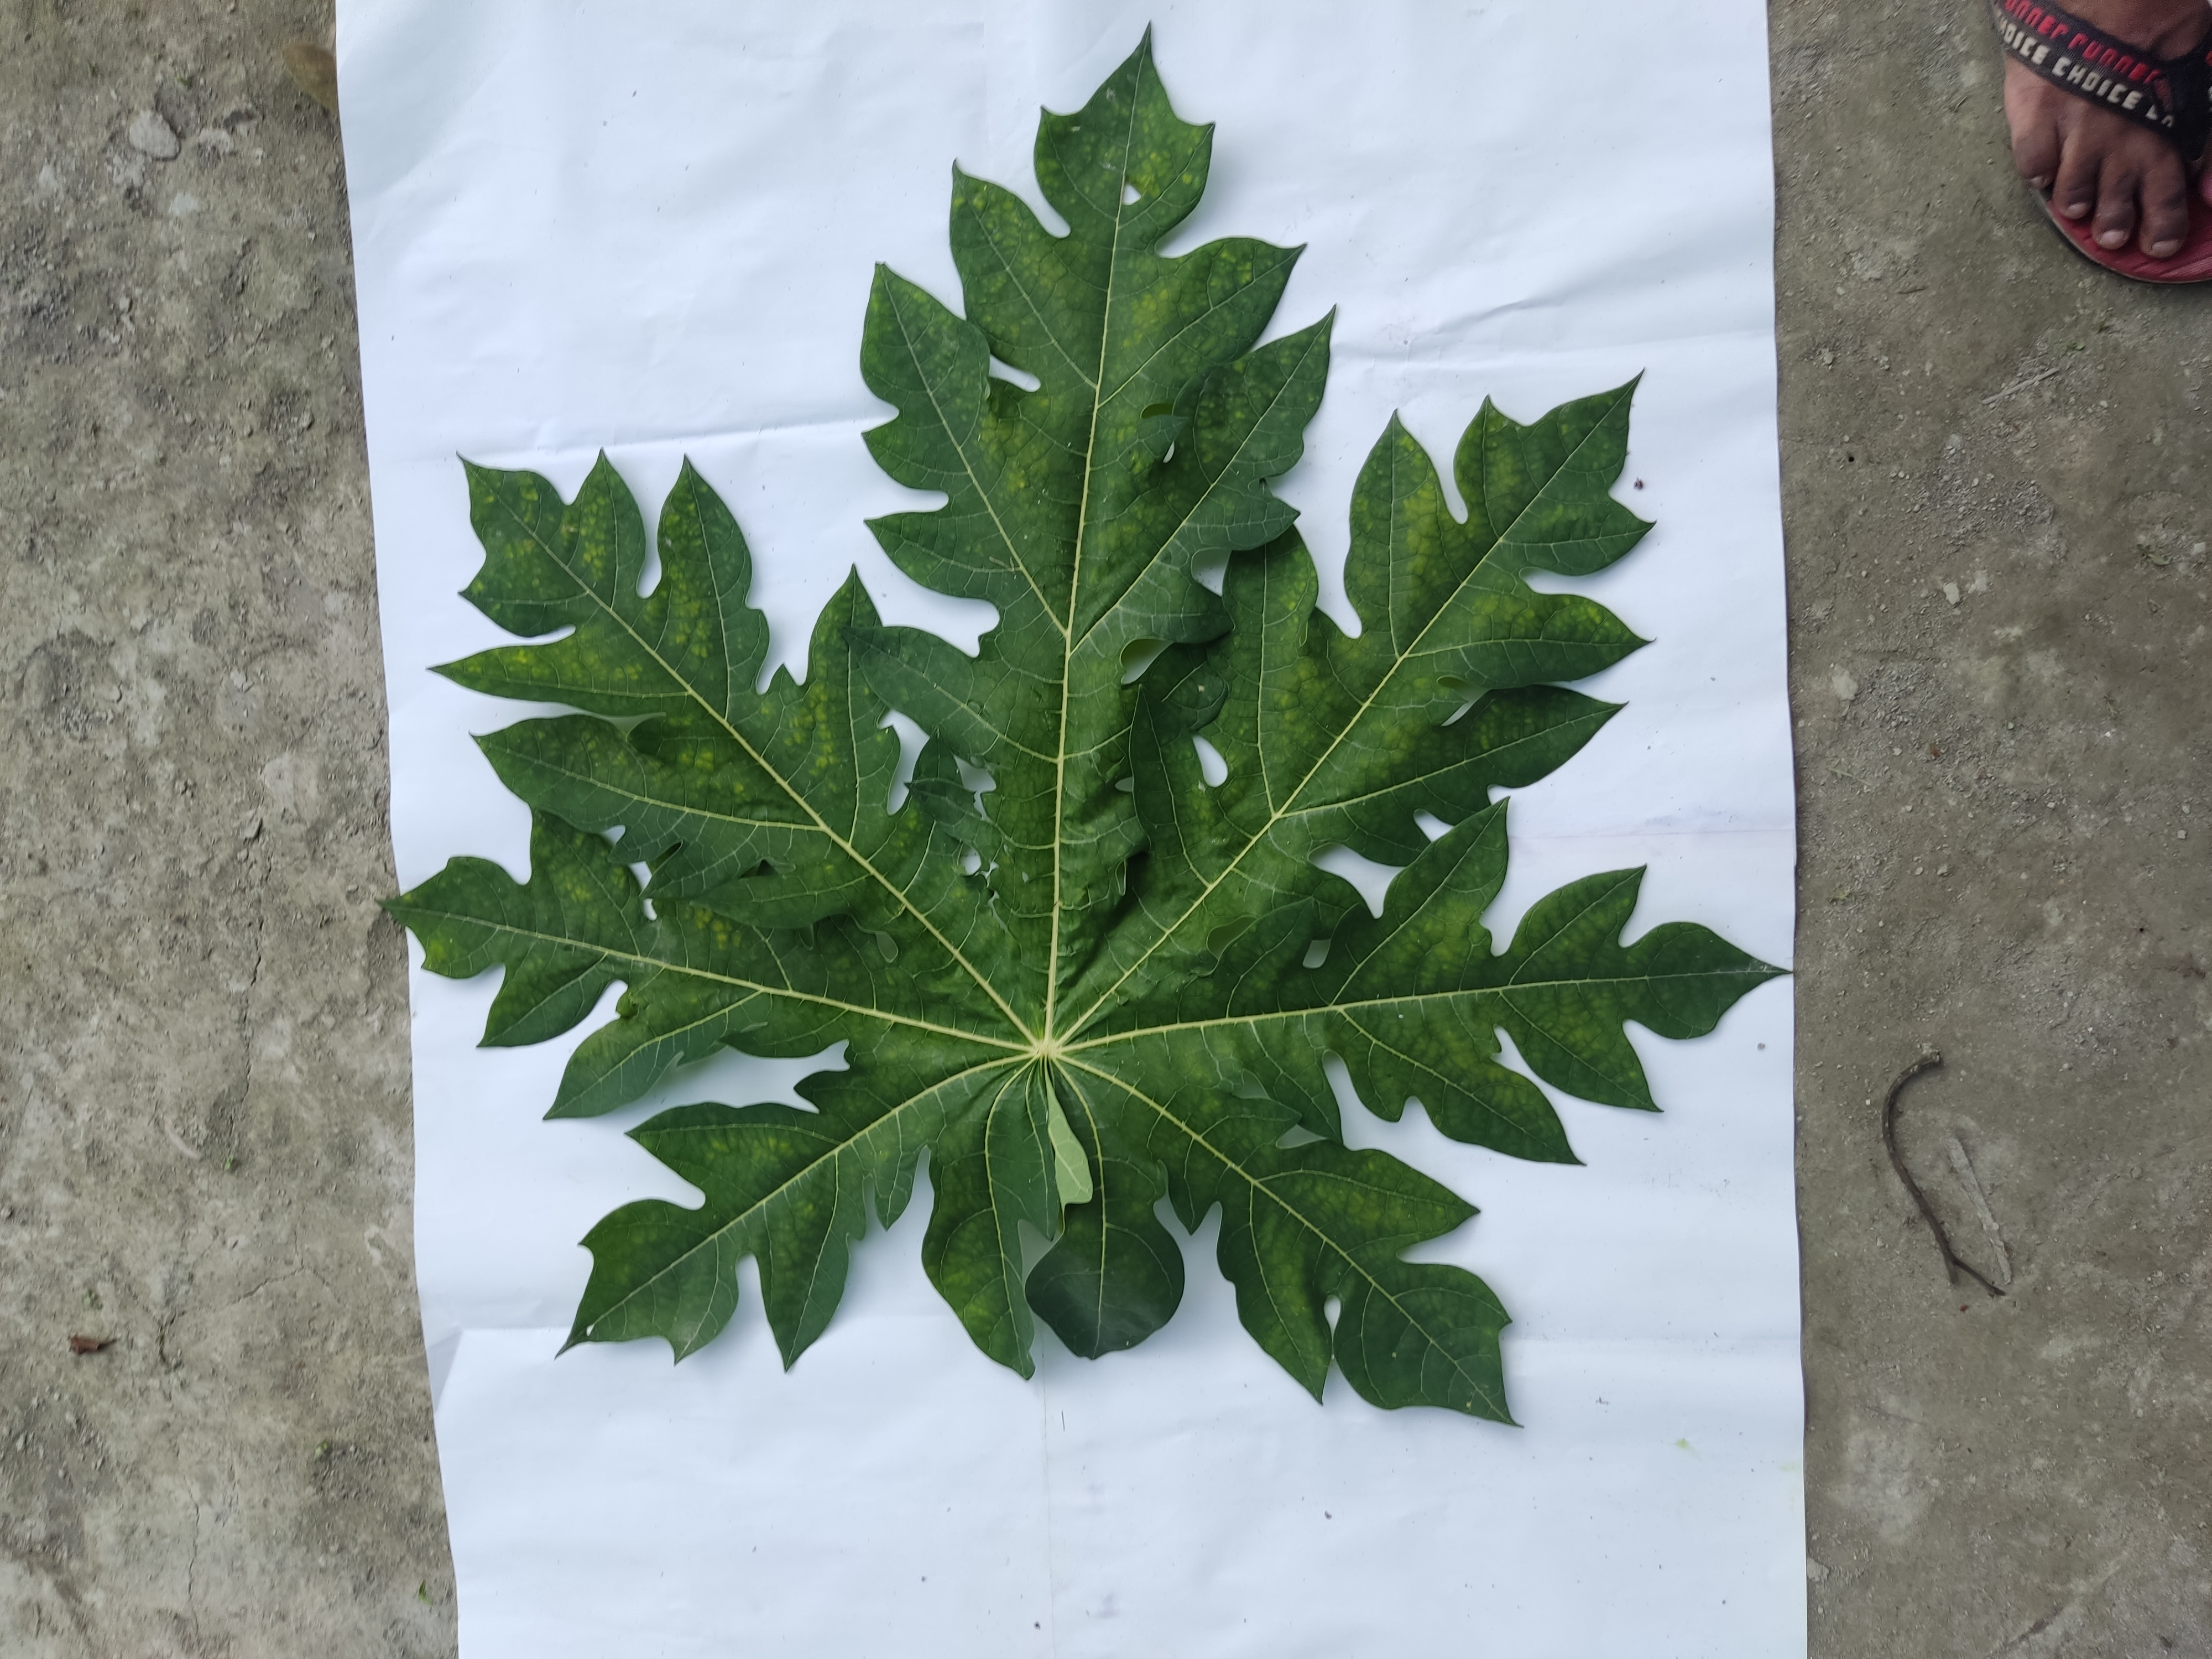
Label: Ring Spot